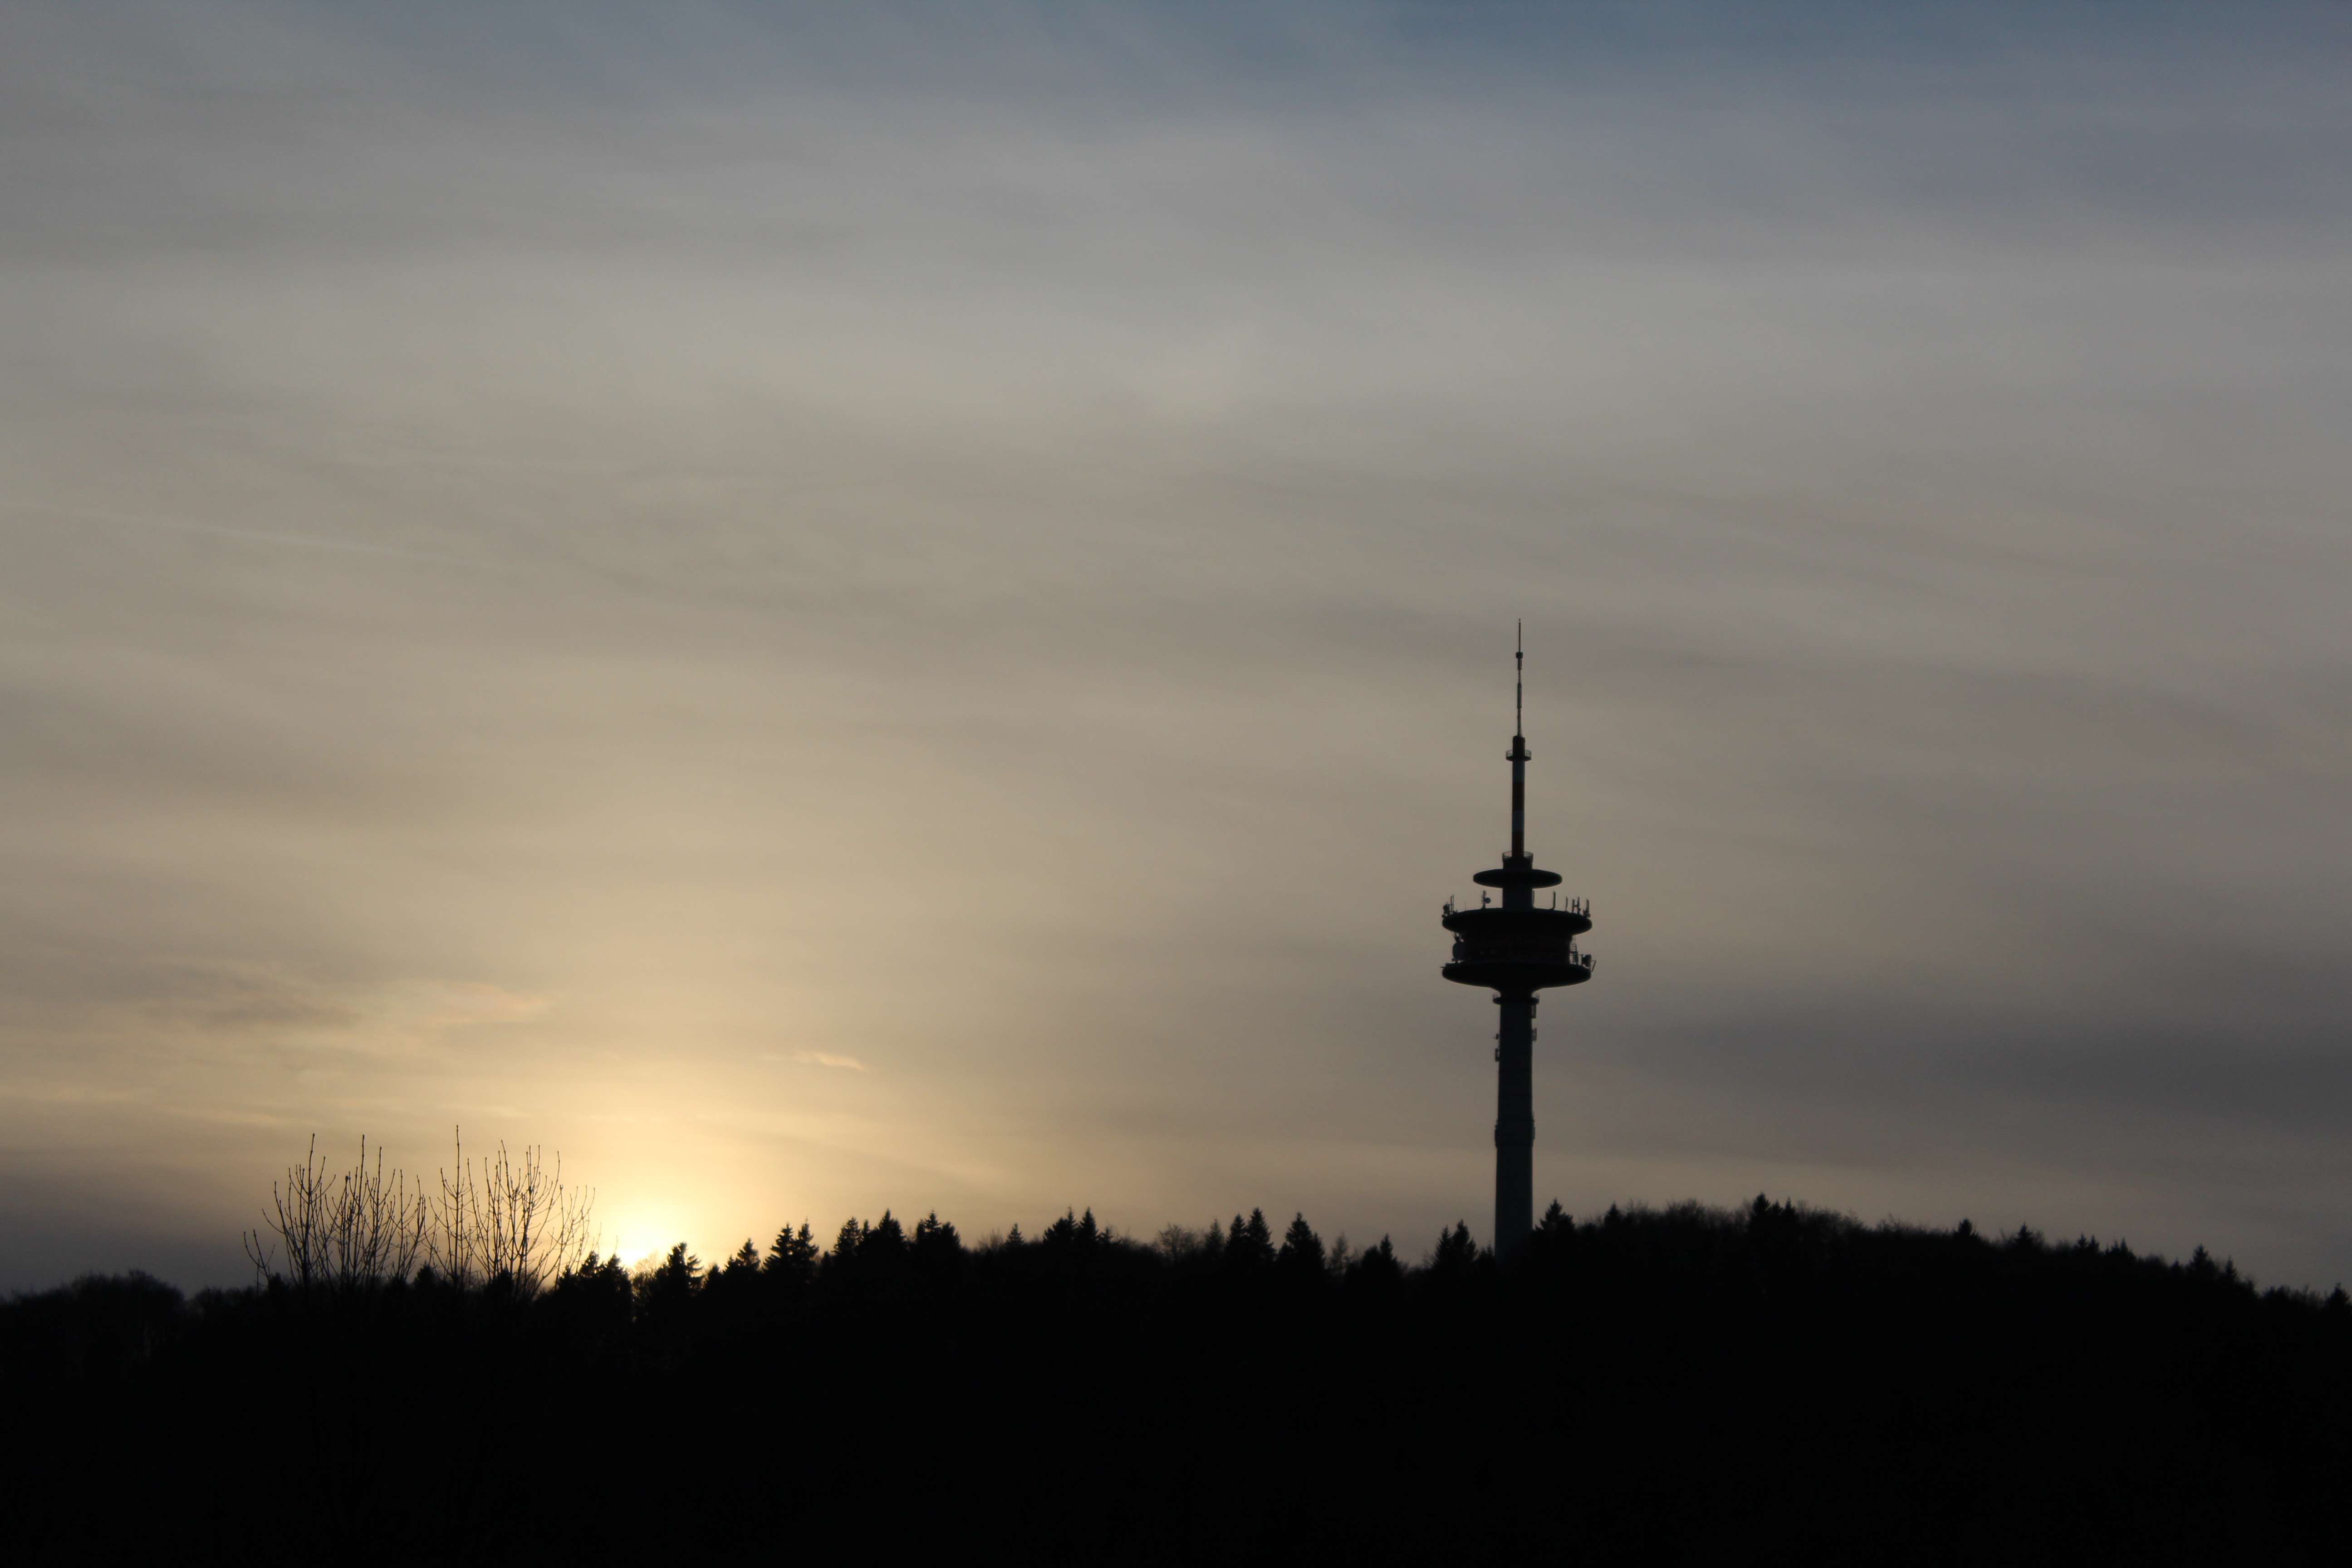
horizon, cloud, sky, fog, sunrise, sunset, sunlight, morning, dawn, atmosphere, dusk, evening, tower, germany, tv tower, atmospheric phenomenon, atmosphere of earth